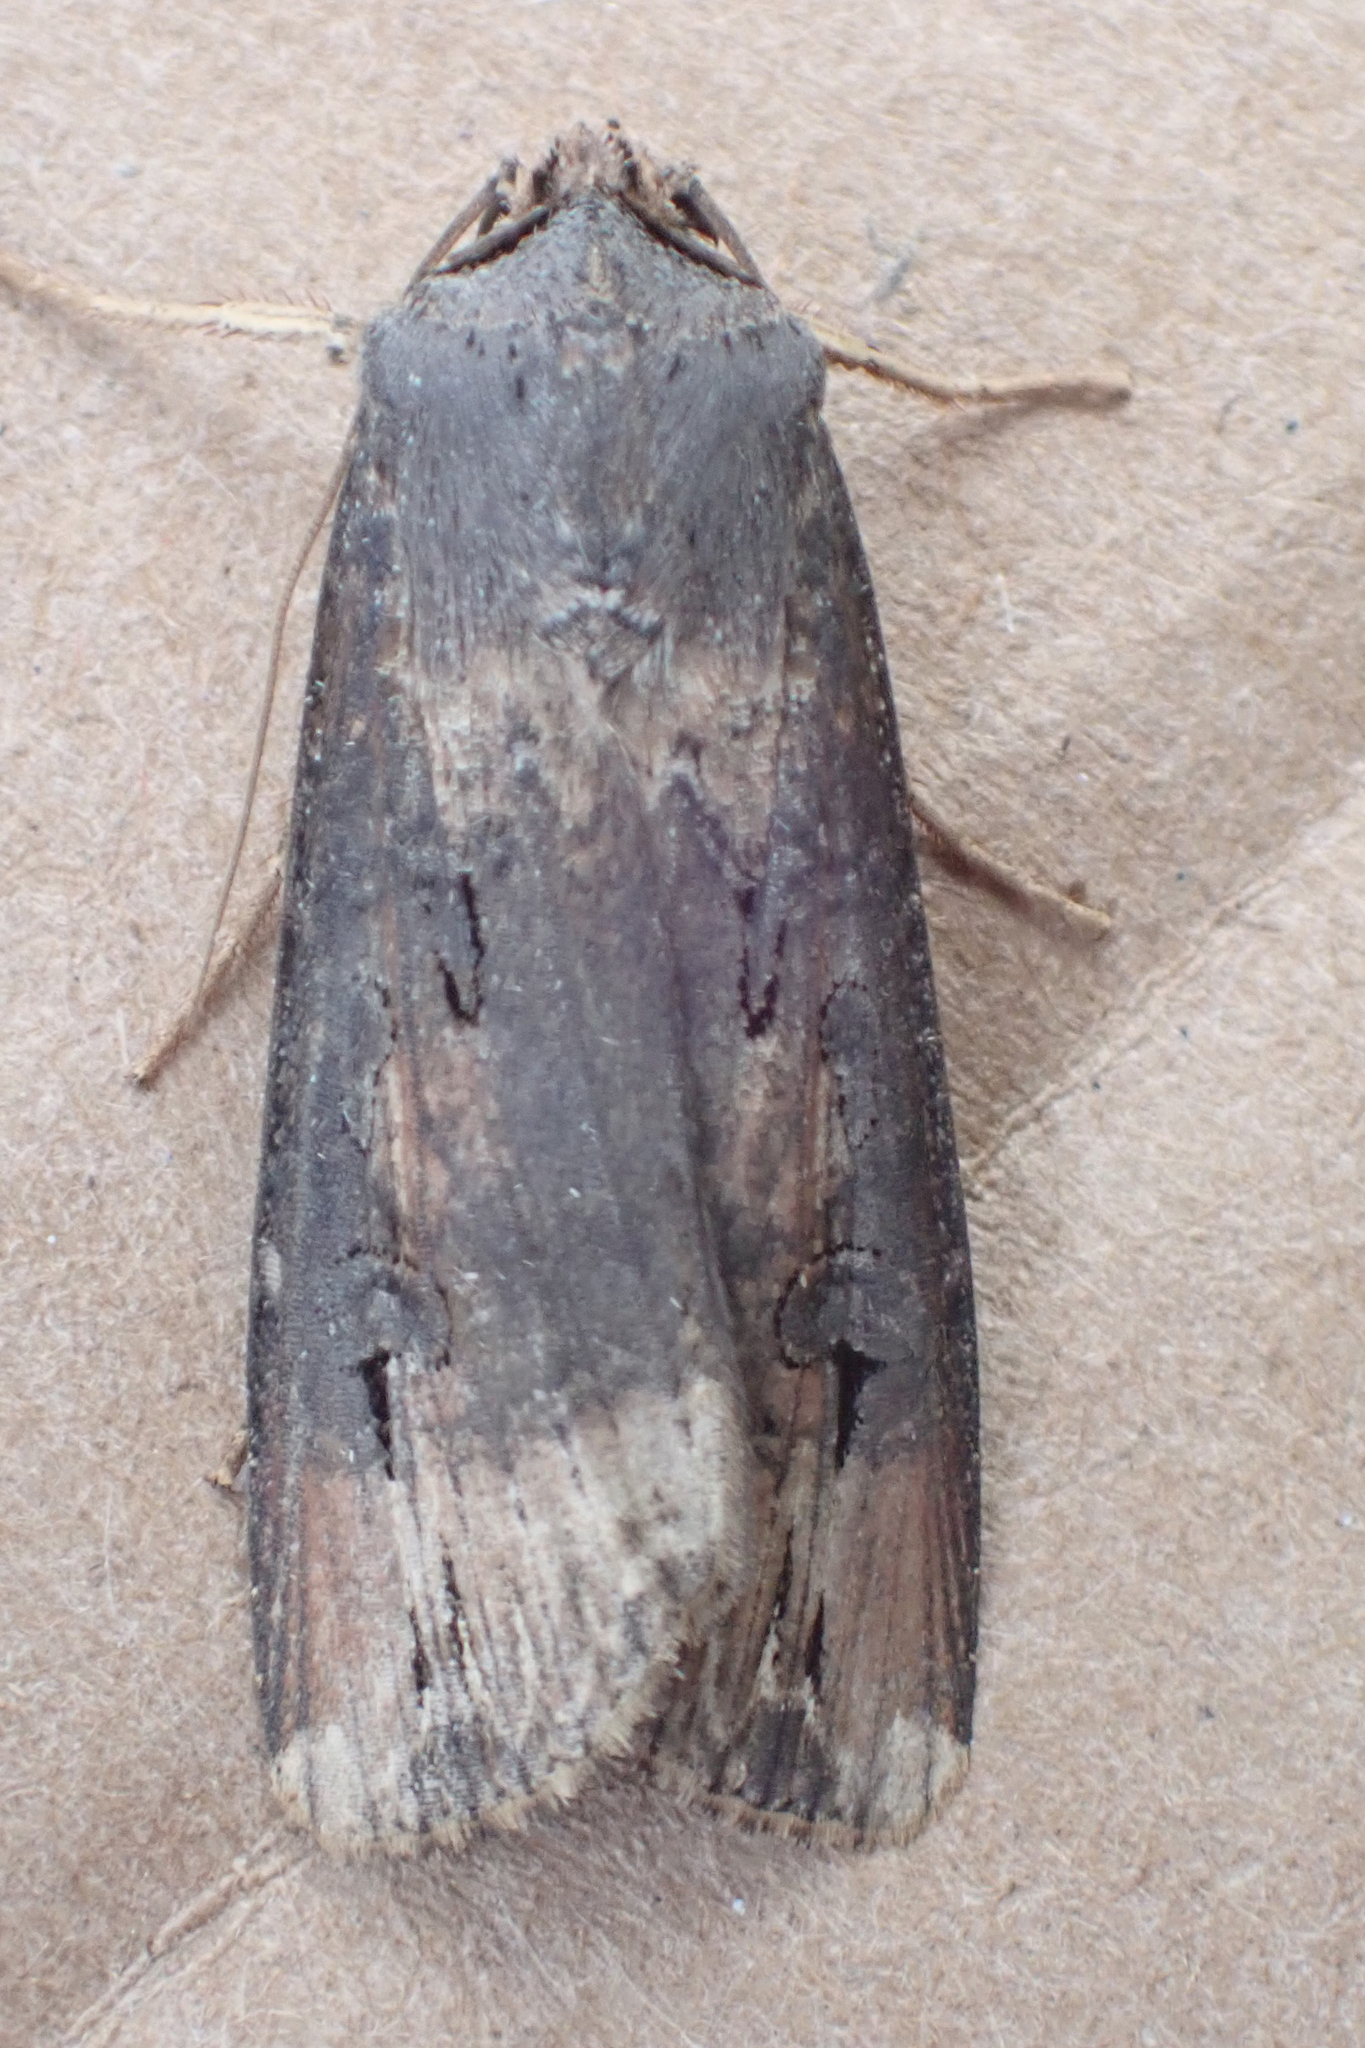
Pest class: cutworms